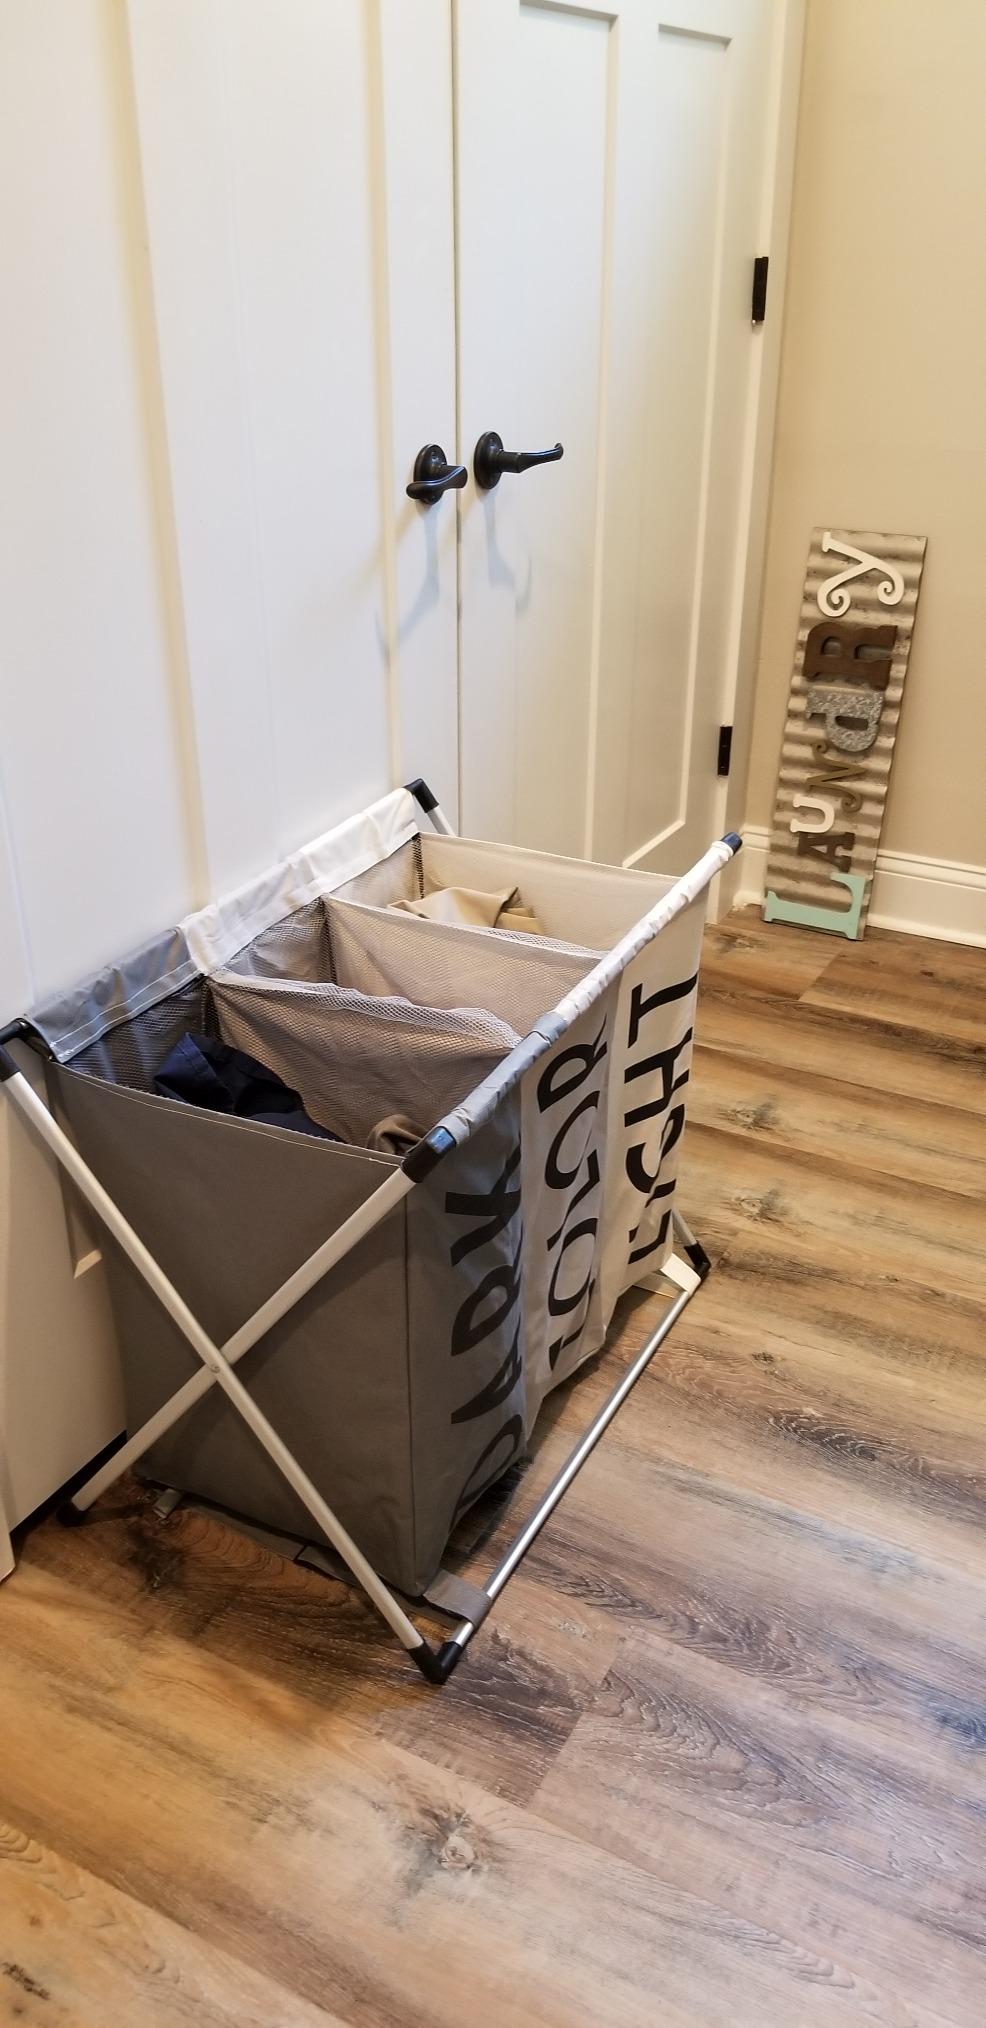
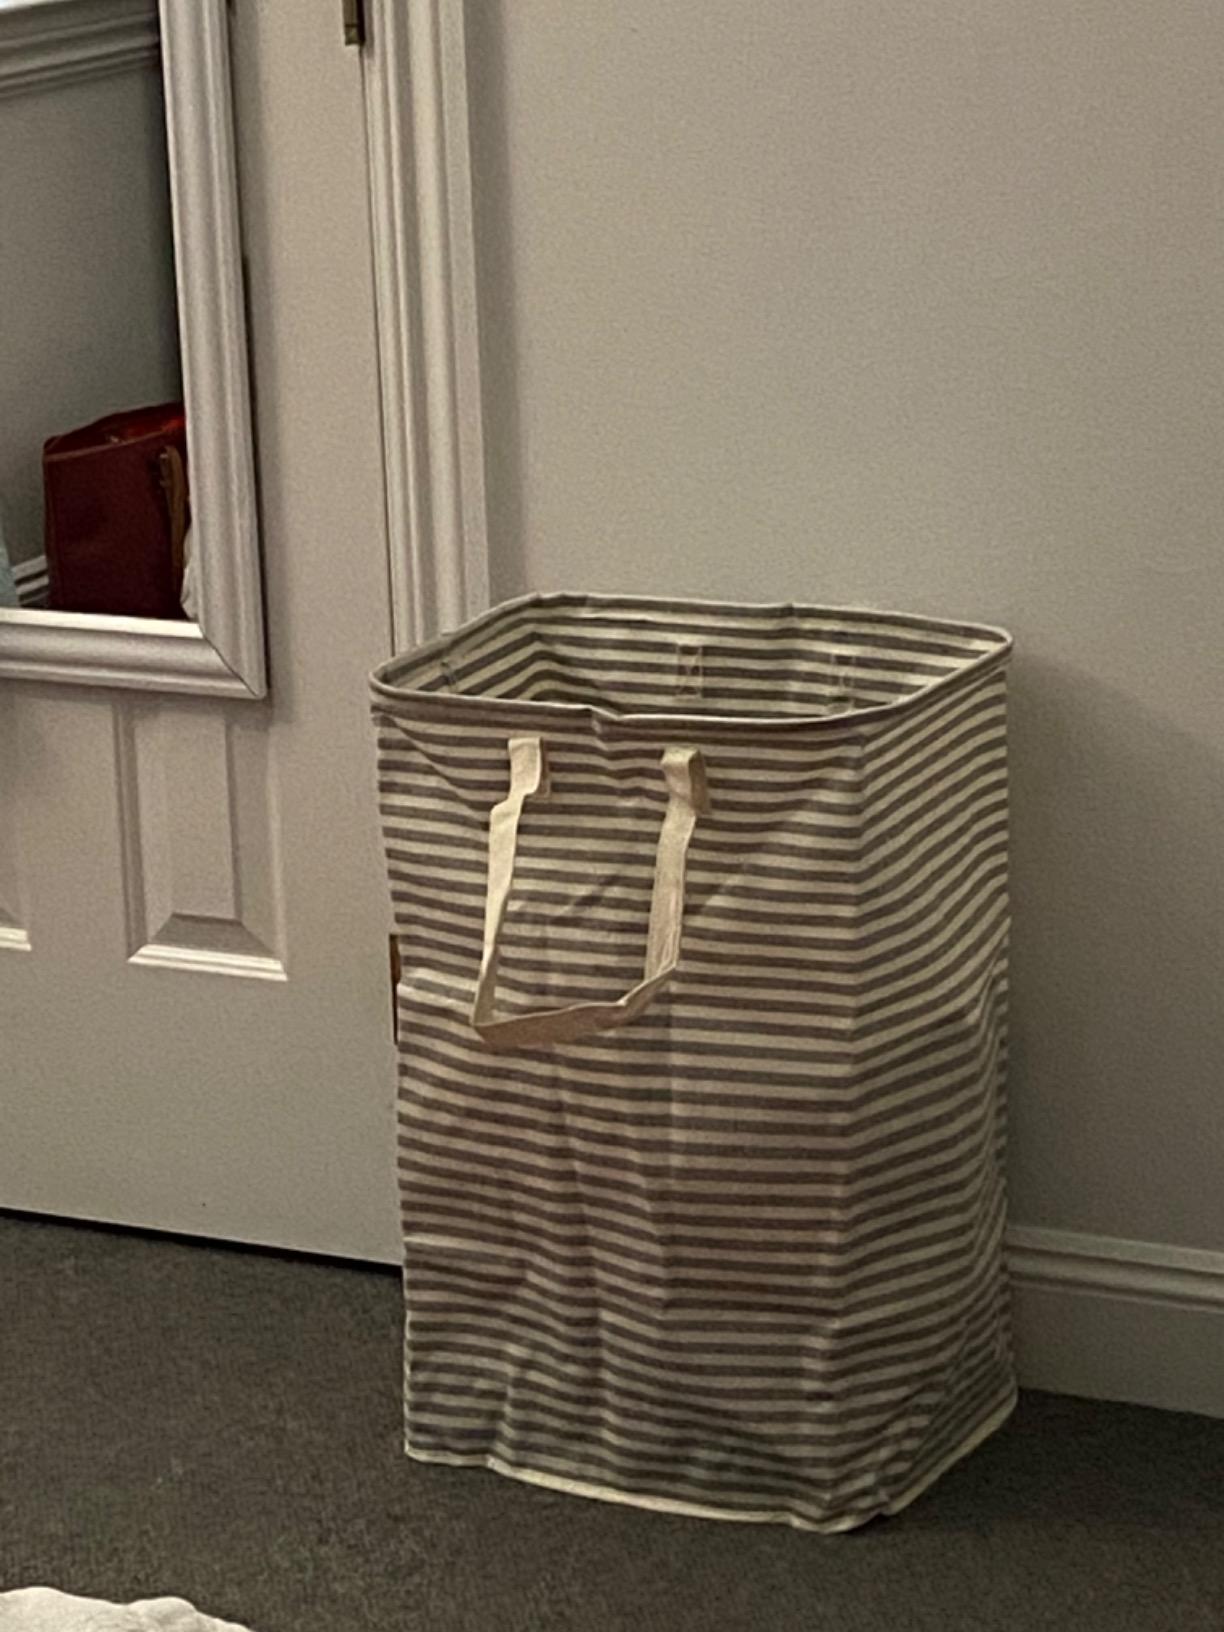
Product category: items_hamper
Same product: no